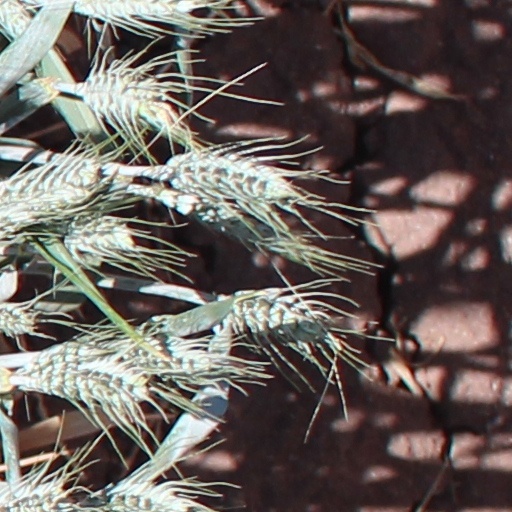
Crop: wheat